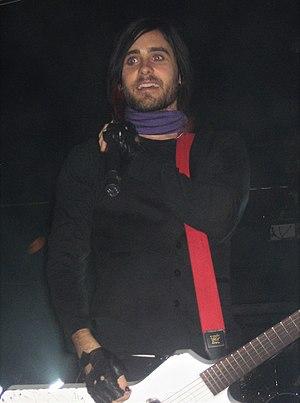
Le Forever Night, Never Day est la première tournée du groupe américain Thirty Seconds to Mars. La tournée a débuté le 7 mars 2006, à Tulsa, et s'est terminé le 3 juin 2006 à Bakersfield. Elle s'est déroulée dans États-Unis et Canada.